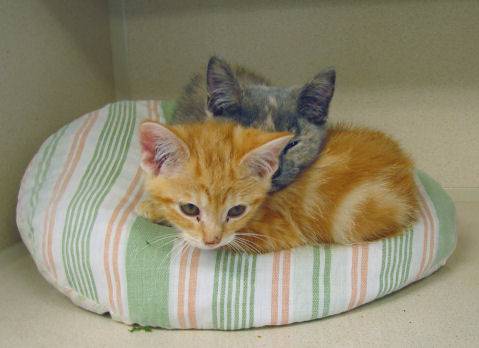
Label: cat